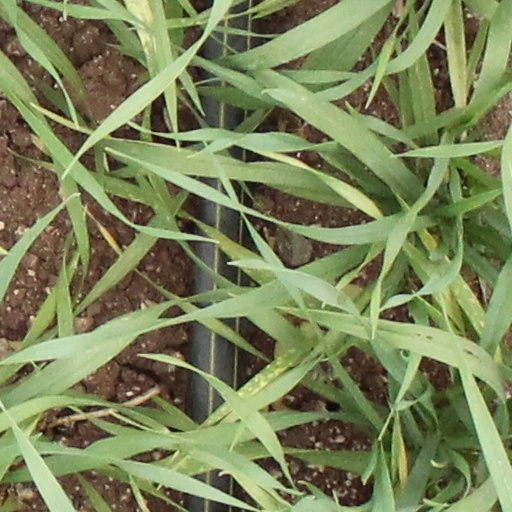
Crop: wheat